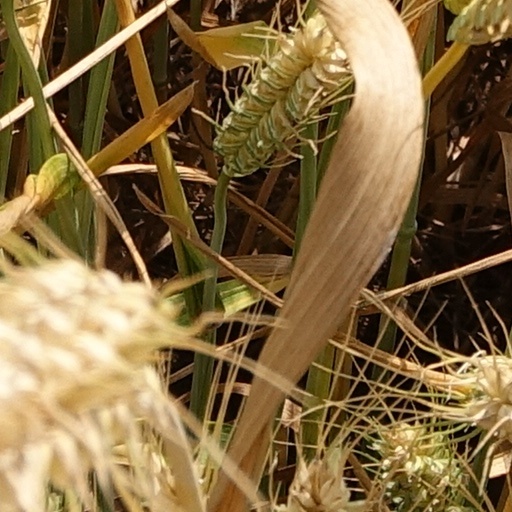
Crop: wheat